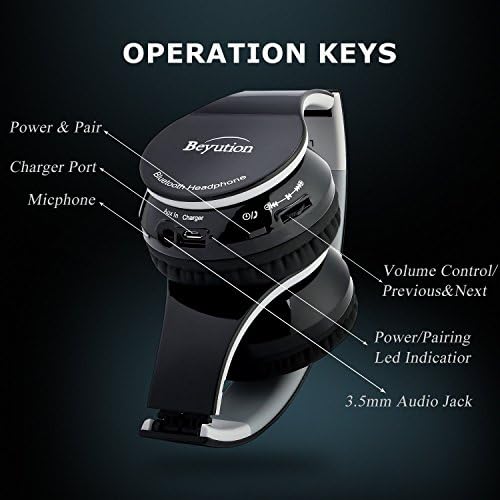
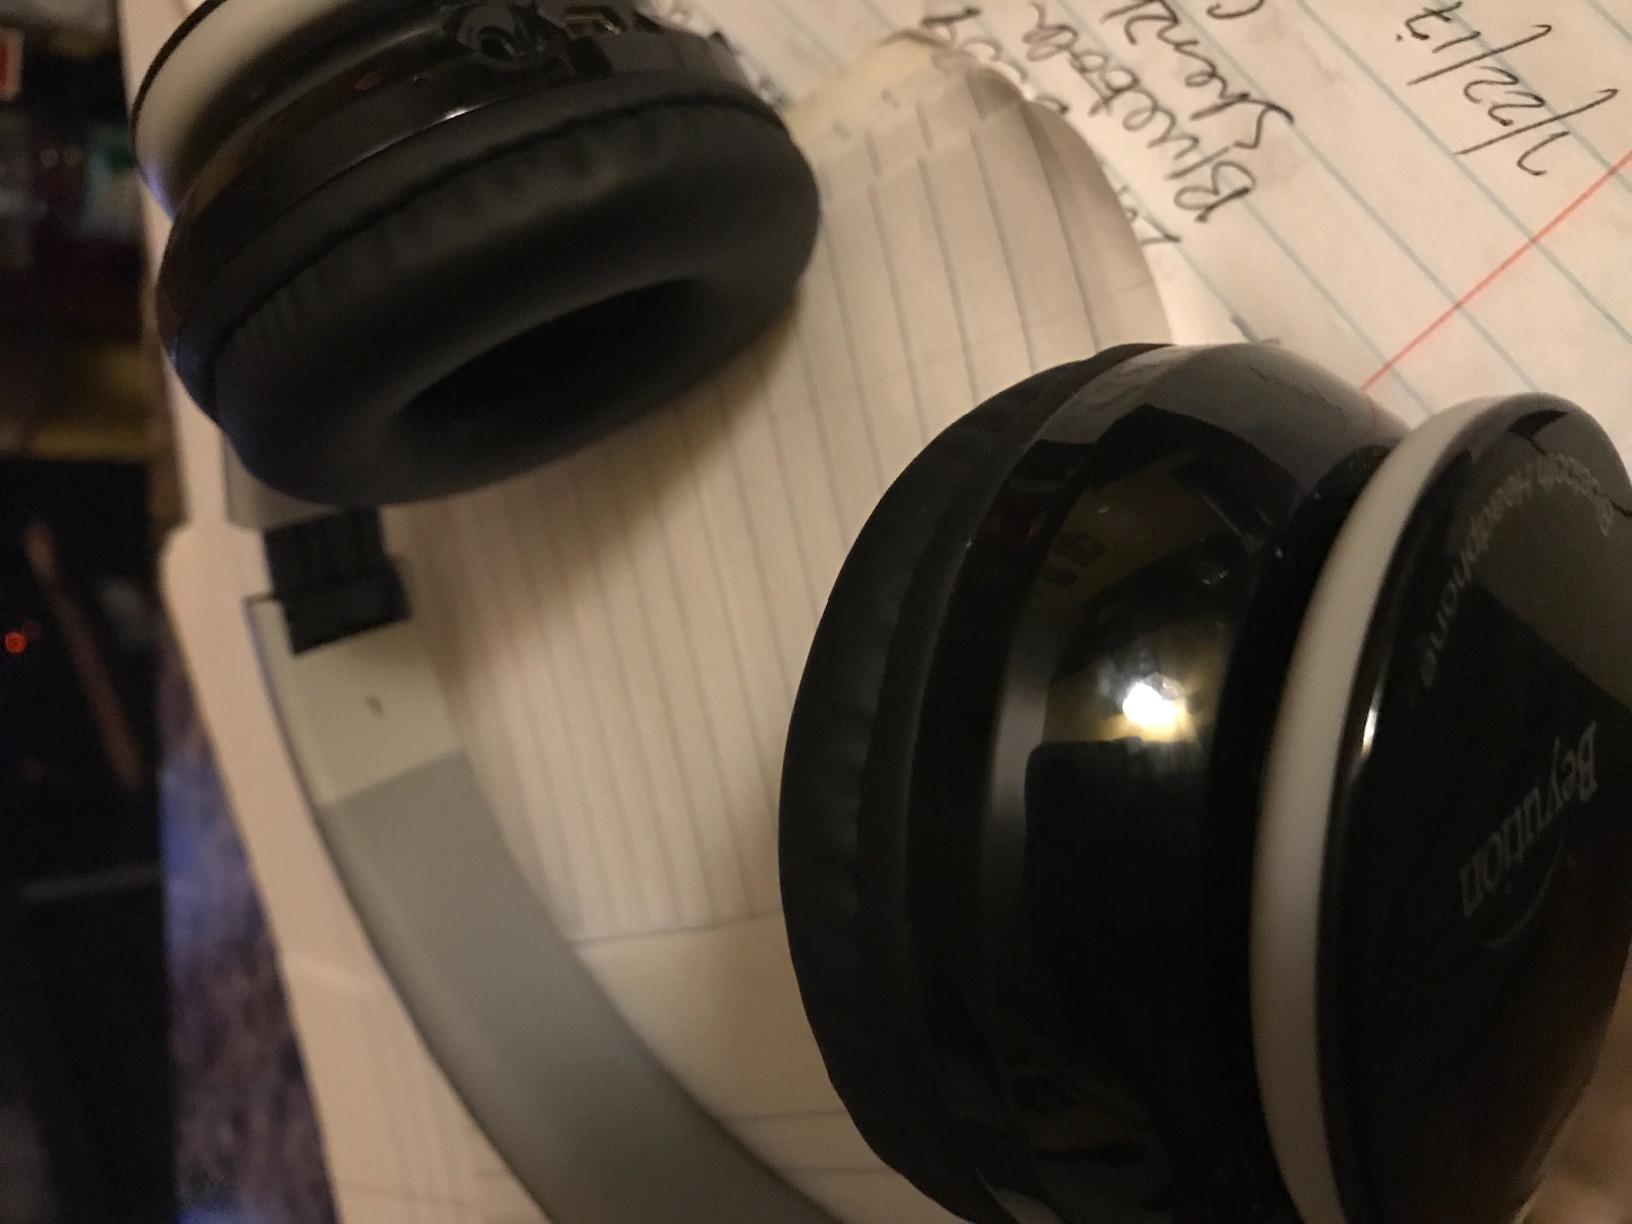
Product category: headphones
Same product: yes